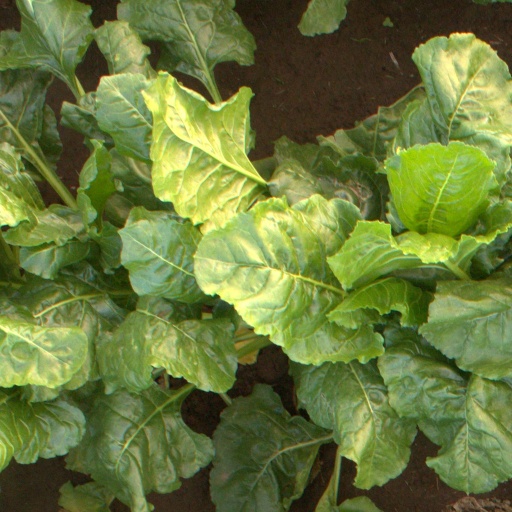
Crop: sugar beet